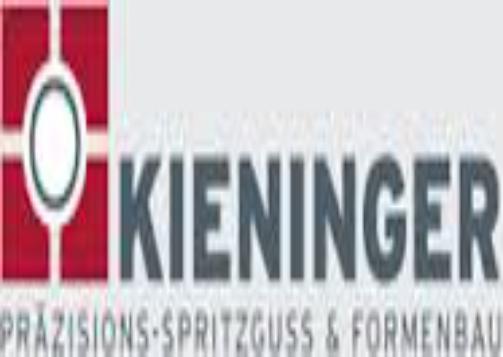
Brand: Kieninger
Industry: Necessities